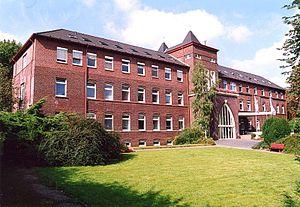
Bochum est une ville d'Allemagne dans le Land de Rhénanie-du-Nord-Westphalie dans la région de la Ruhr. Sixième plus grande ville du Land, deuxième plus grande ville de Westphalie et l'une des vingt plus grandes villes d’Allemagne, Bochum fait partie du district administratif d'Arnsberg comme Dortmund, Hagen, Hamm et Herne.